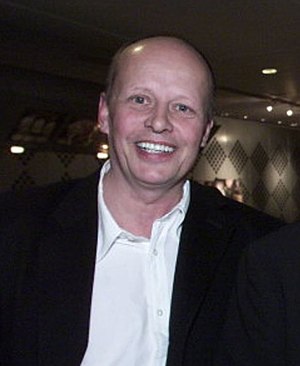
Michael Hardinger
Michael Hardinger
Michael Hardinger (medlem af Shu-bi-dua 1973-1997) til premiere på filmmusicalen ""Askepop"".
Michael Hardinger, nogle gange omtalt Dinger eller Dingeren, er en dansk musiker, som er kendt fra Shu-bi-dua, hvor han var guitarist og en af de primære sangskrivere, særligt på melodi-siden, i perioden 1973-97 og i de senere år for Hardinger Band.